Pierre François Joseph Durutte

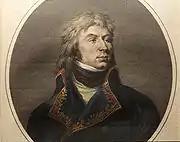
Jean Louis Reynier

After serving a few months as military governor of Amsterdam, Durutte was appointed as commander of the 31st military division and settled in Groningen. He took command of the 32nd Infantry Division in Marshal Pierre Augereau's XI Corps in November 1812 and settled in Berlin and Warsaw. Detached to Jean Reynier's VII Saxon Corps, his troops fought against Fabian Gottlieb von Osten-Sacken's Russians at the Battle of Wolkowisk from 14 to 16 November. During the battle, his division repelled repeated enemy attacks on the Wolkowisk bridge. After hearing of the destruction of the Grande Armée, Durutte withdrew to Kalisz in the Duchy of Warsaw, where he fended off a pursuing column of Russians. Later he fell back to Glogau in the Kingdom of Prussia and from there he brought his division back to Jena where he joined Eugène with 3,000 veterans on 1 April 1813.